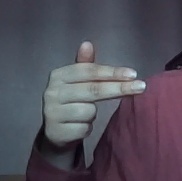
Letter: ghain